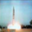
Label: rocket